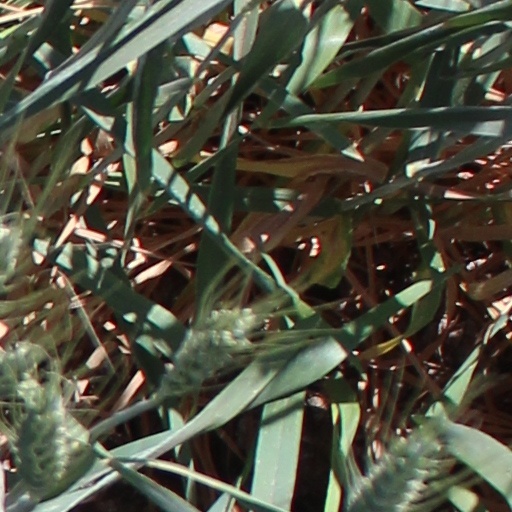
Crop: wheat